Kosovo student poisoning

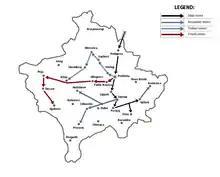
Map diagram based on the analysis of poisoning in Kosovo

The Kosovo student poisoning refers to the poisoning of nearly 8,000 Kosovar school students by toxic gases that occurred on 22 March 1990. As a result of a lack of information this incident was named the "mysterious disease" at first. Many had fainted, vomited or had violent convulsions. Almost all had inflamed eyes and a distinct facial flushing. The disease continued to strike the population for the rest of the year and 7,421 Albanian Kosovars were stricken with illness.